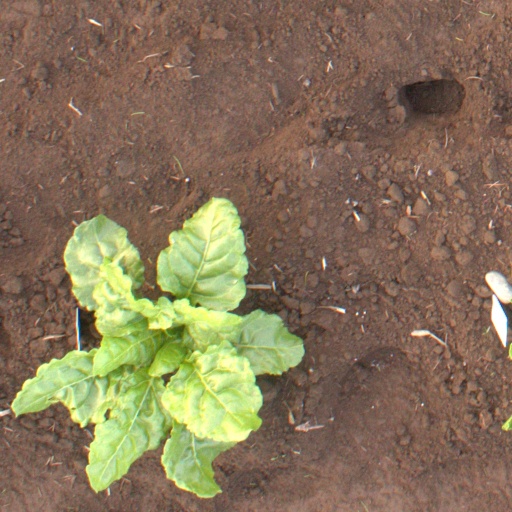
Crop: sugar beet